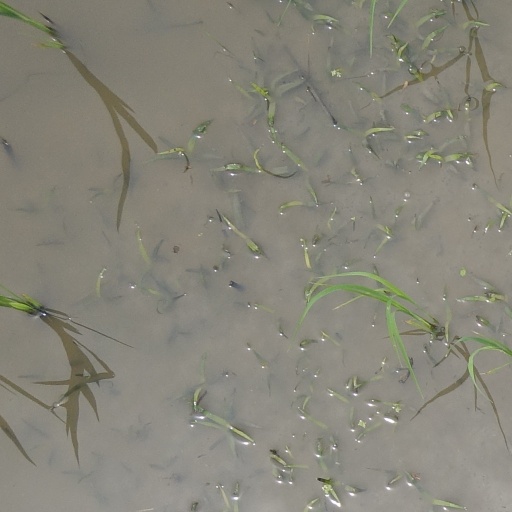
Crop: rice